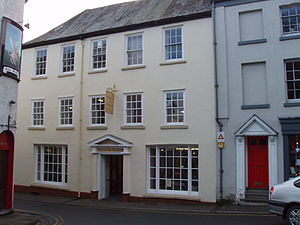
Monmouth Heritage Trail
Angel Hotel
Monmouth Heritage Trail er en vandrerute, der forbinder en række seværdigheder i byen Monmouth i Wales.